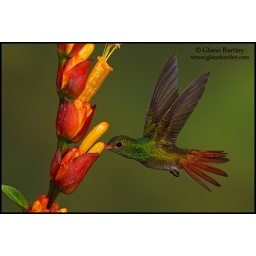
Rufous-tailed Hummingbird (Amazilia tzacatl) feeding at a flower while flying in the Milpe reserve in northwest Ecuador.